Siege of Mostar

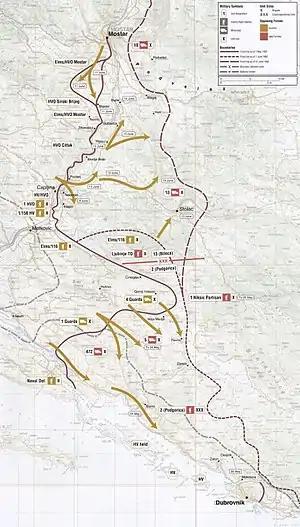
Map of Operation Jackal which brought an end to the siege in 1992

JNA artillery attacks on Mostar suburbs started on 6 April and the city was from there on periodically shelled. Over the following week the JNA gradually established control over large portions of the city. On 9 April the JNA forces repelled an attack by the Croat forces, now as part of the HVO, on the Mostar military airfield. Bosnian Serb Territorial Defence Force captured two nearby hydroelectric power plants on the Neretva River on 11 April. On 19 April 1992, General Momčilo Perišić, the commander of the 13th Bileća Corps in Mostar, ordered the artillery units to attack the neighbourhoods of Cim, Ilići, Bijeli Brijeg and Donja Mahala. JNA forces in Mostar numbered at 17,000 soldiers.